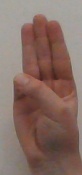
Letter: thaa